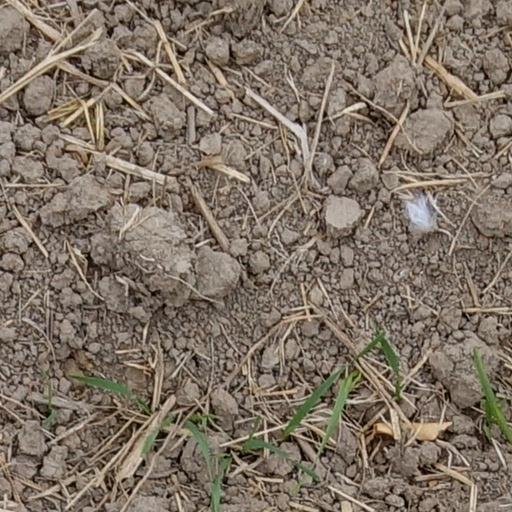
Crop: wheat